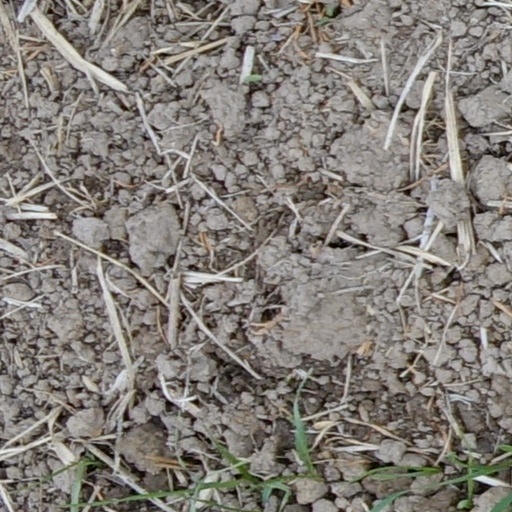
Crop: wheat